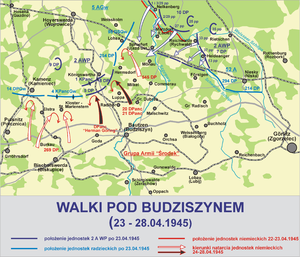
La bataille de Bautzen est une des dernières batailles de chars du Front de l'Est à la fin de la Seconde Guerre mondiale. Elle se déroule du 21 au 26 avril 1945 autour de Bautzen en Saxe et des combats sporadiques ont lieu encore en ville et dans les environs, jusqu'au 30 avril.